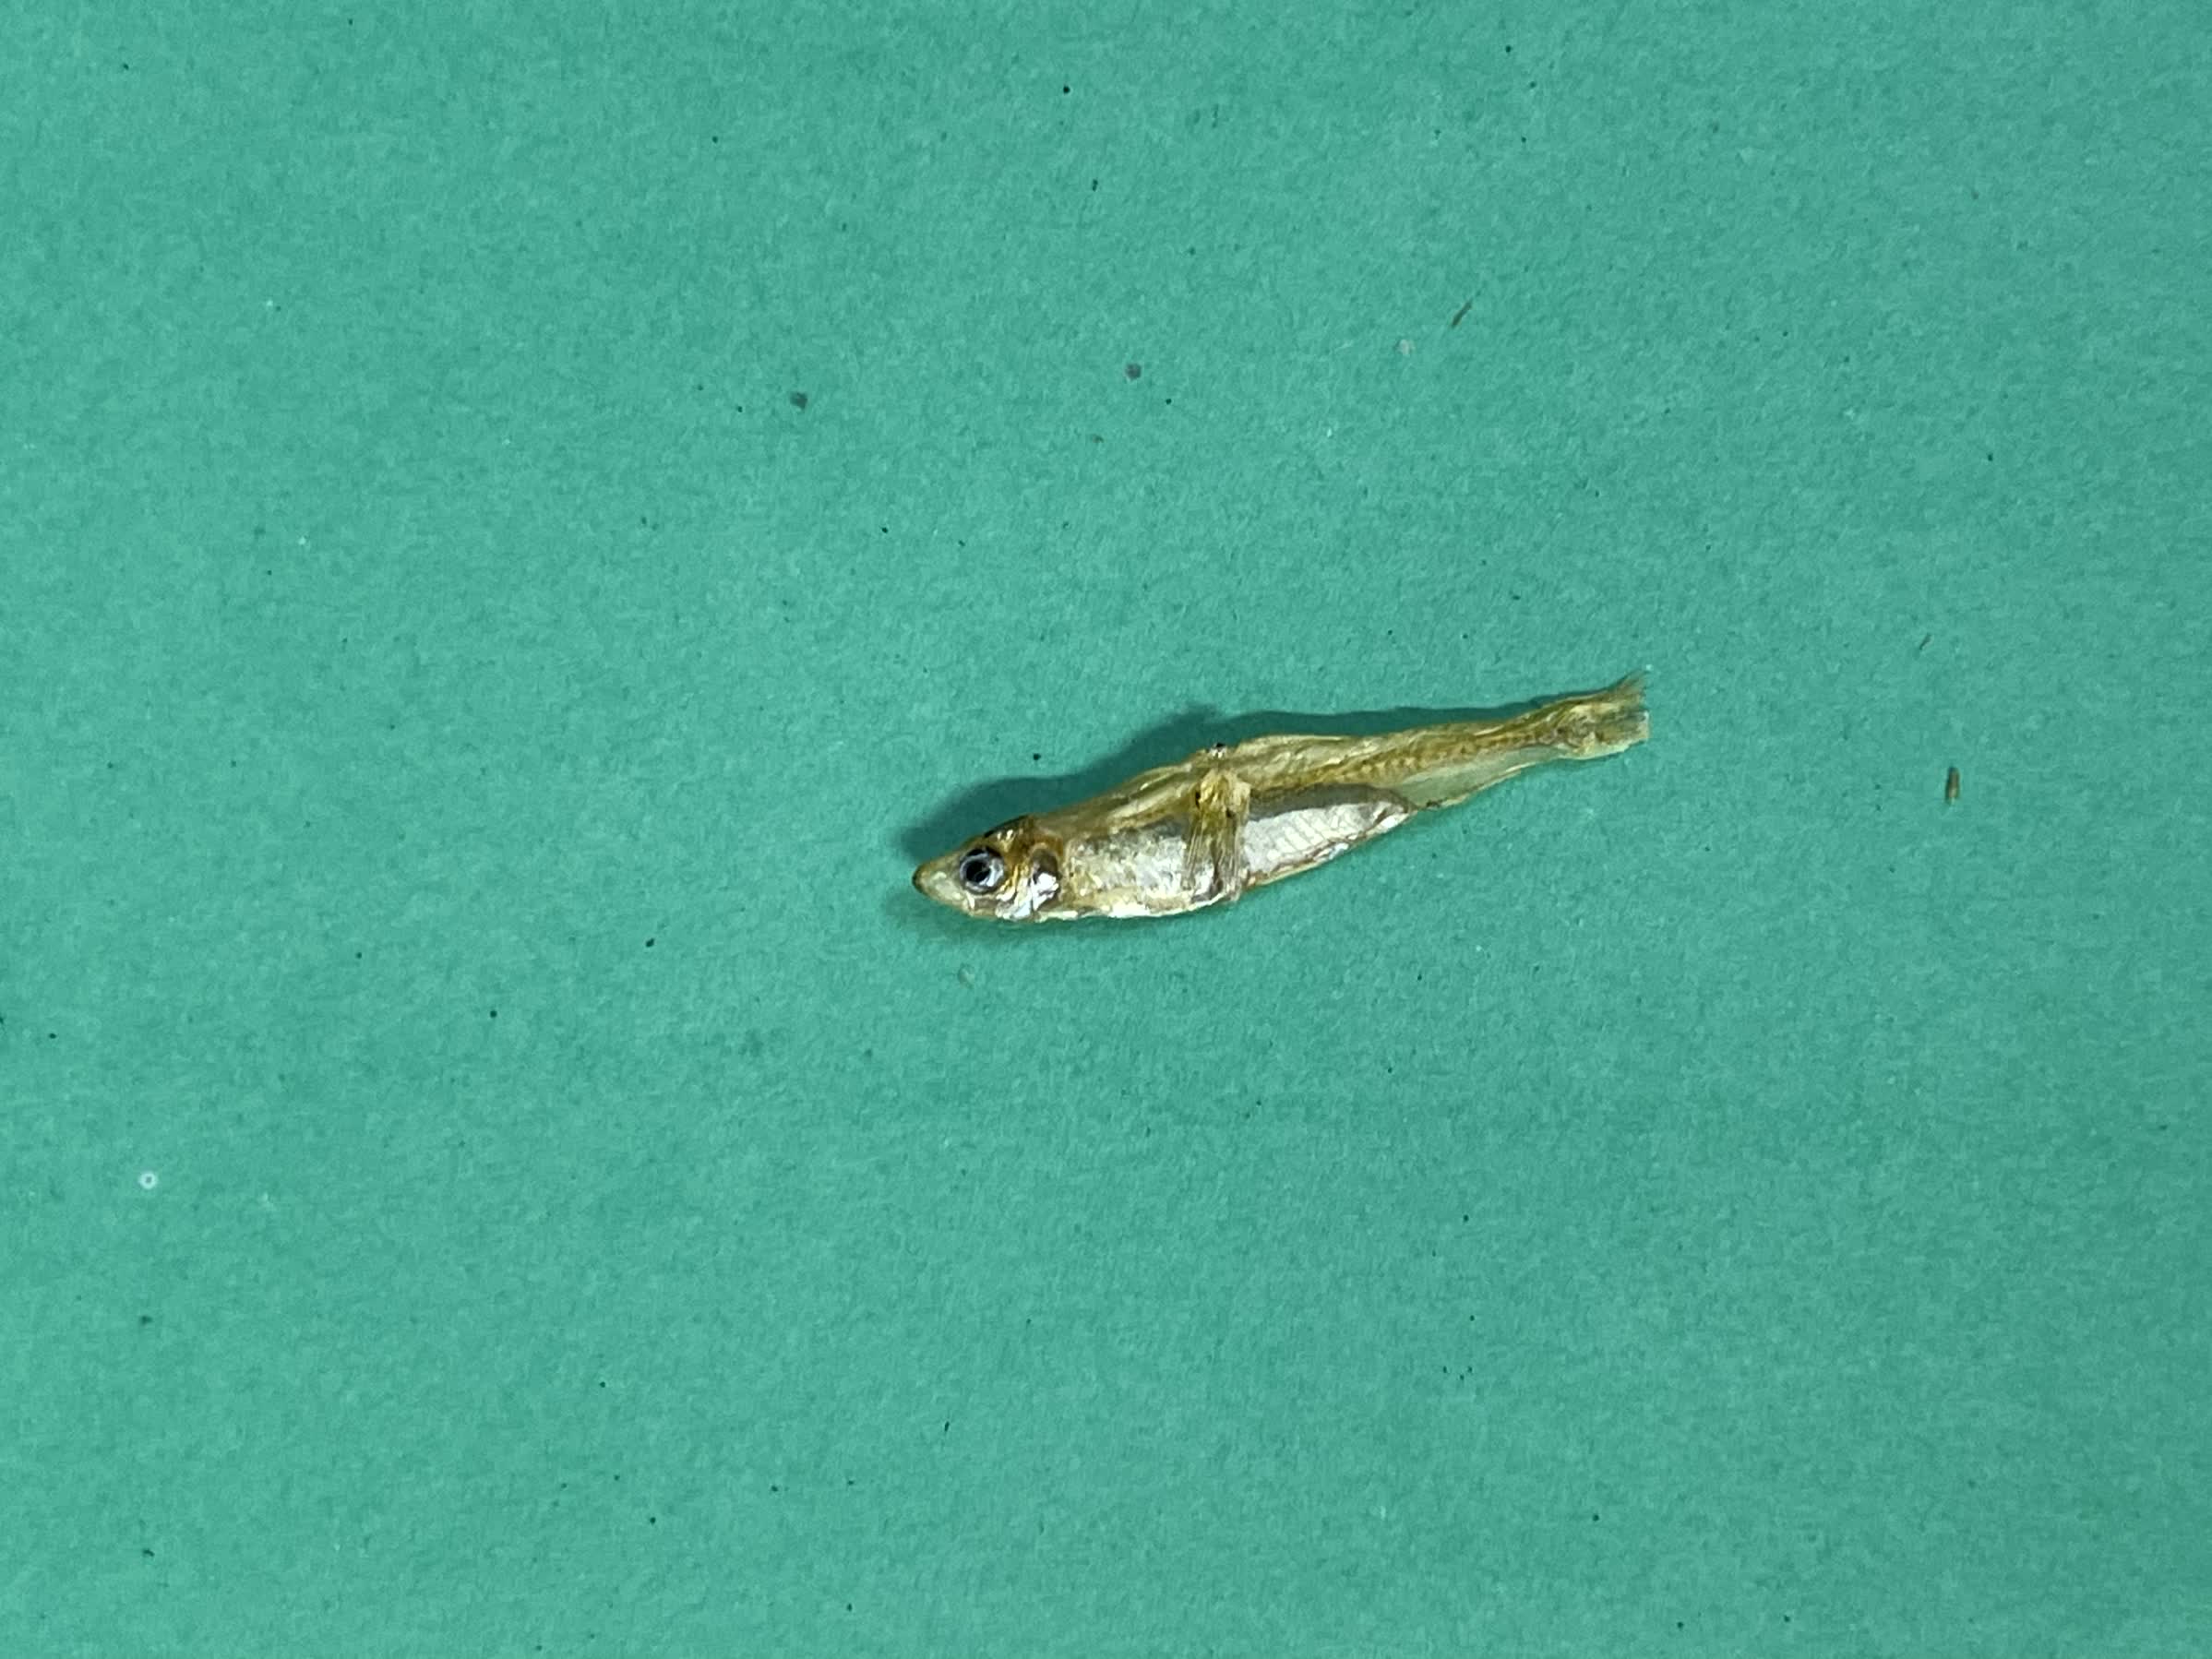
Species: kachki